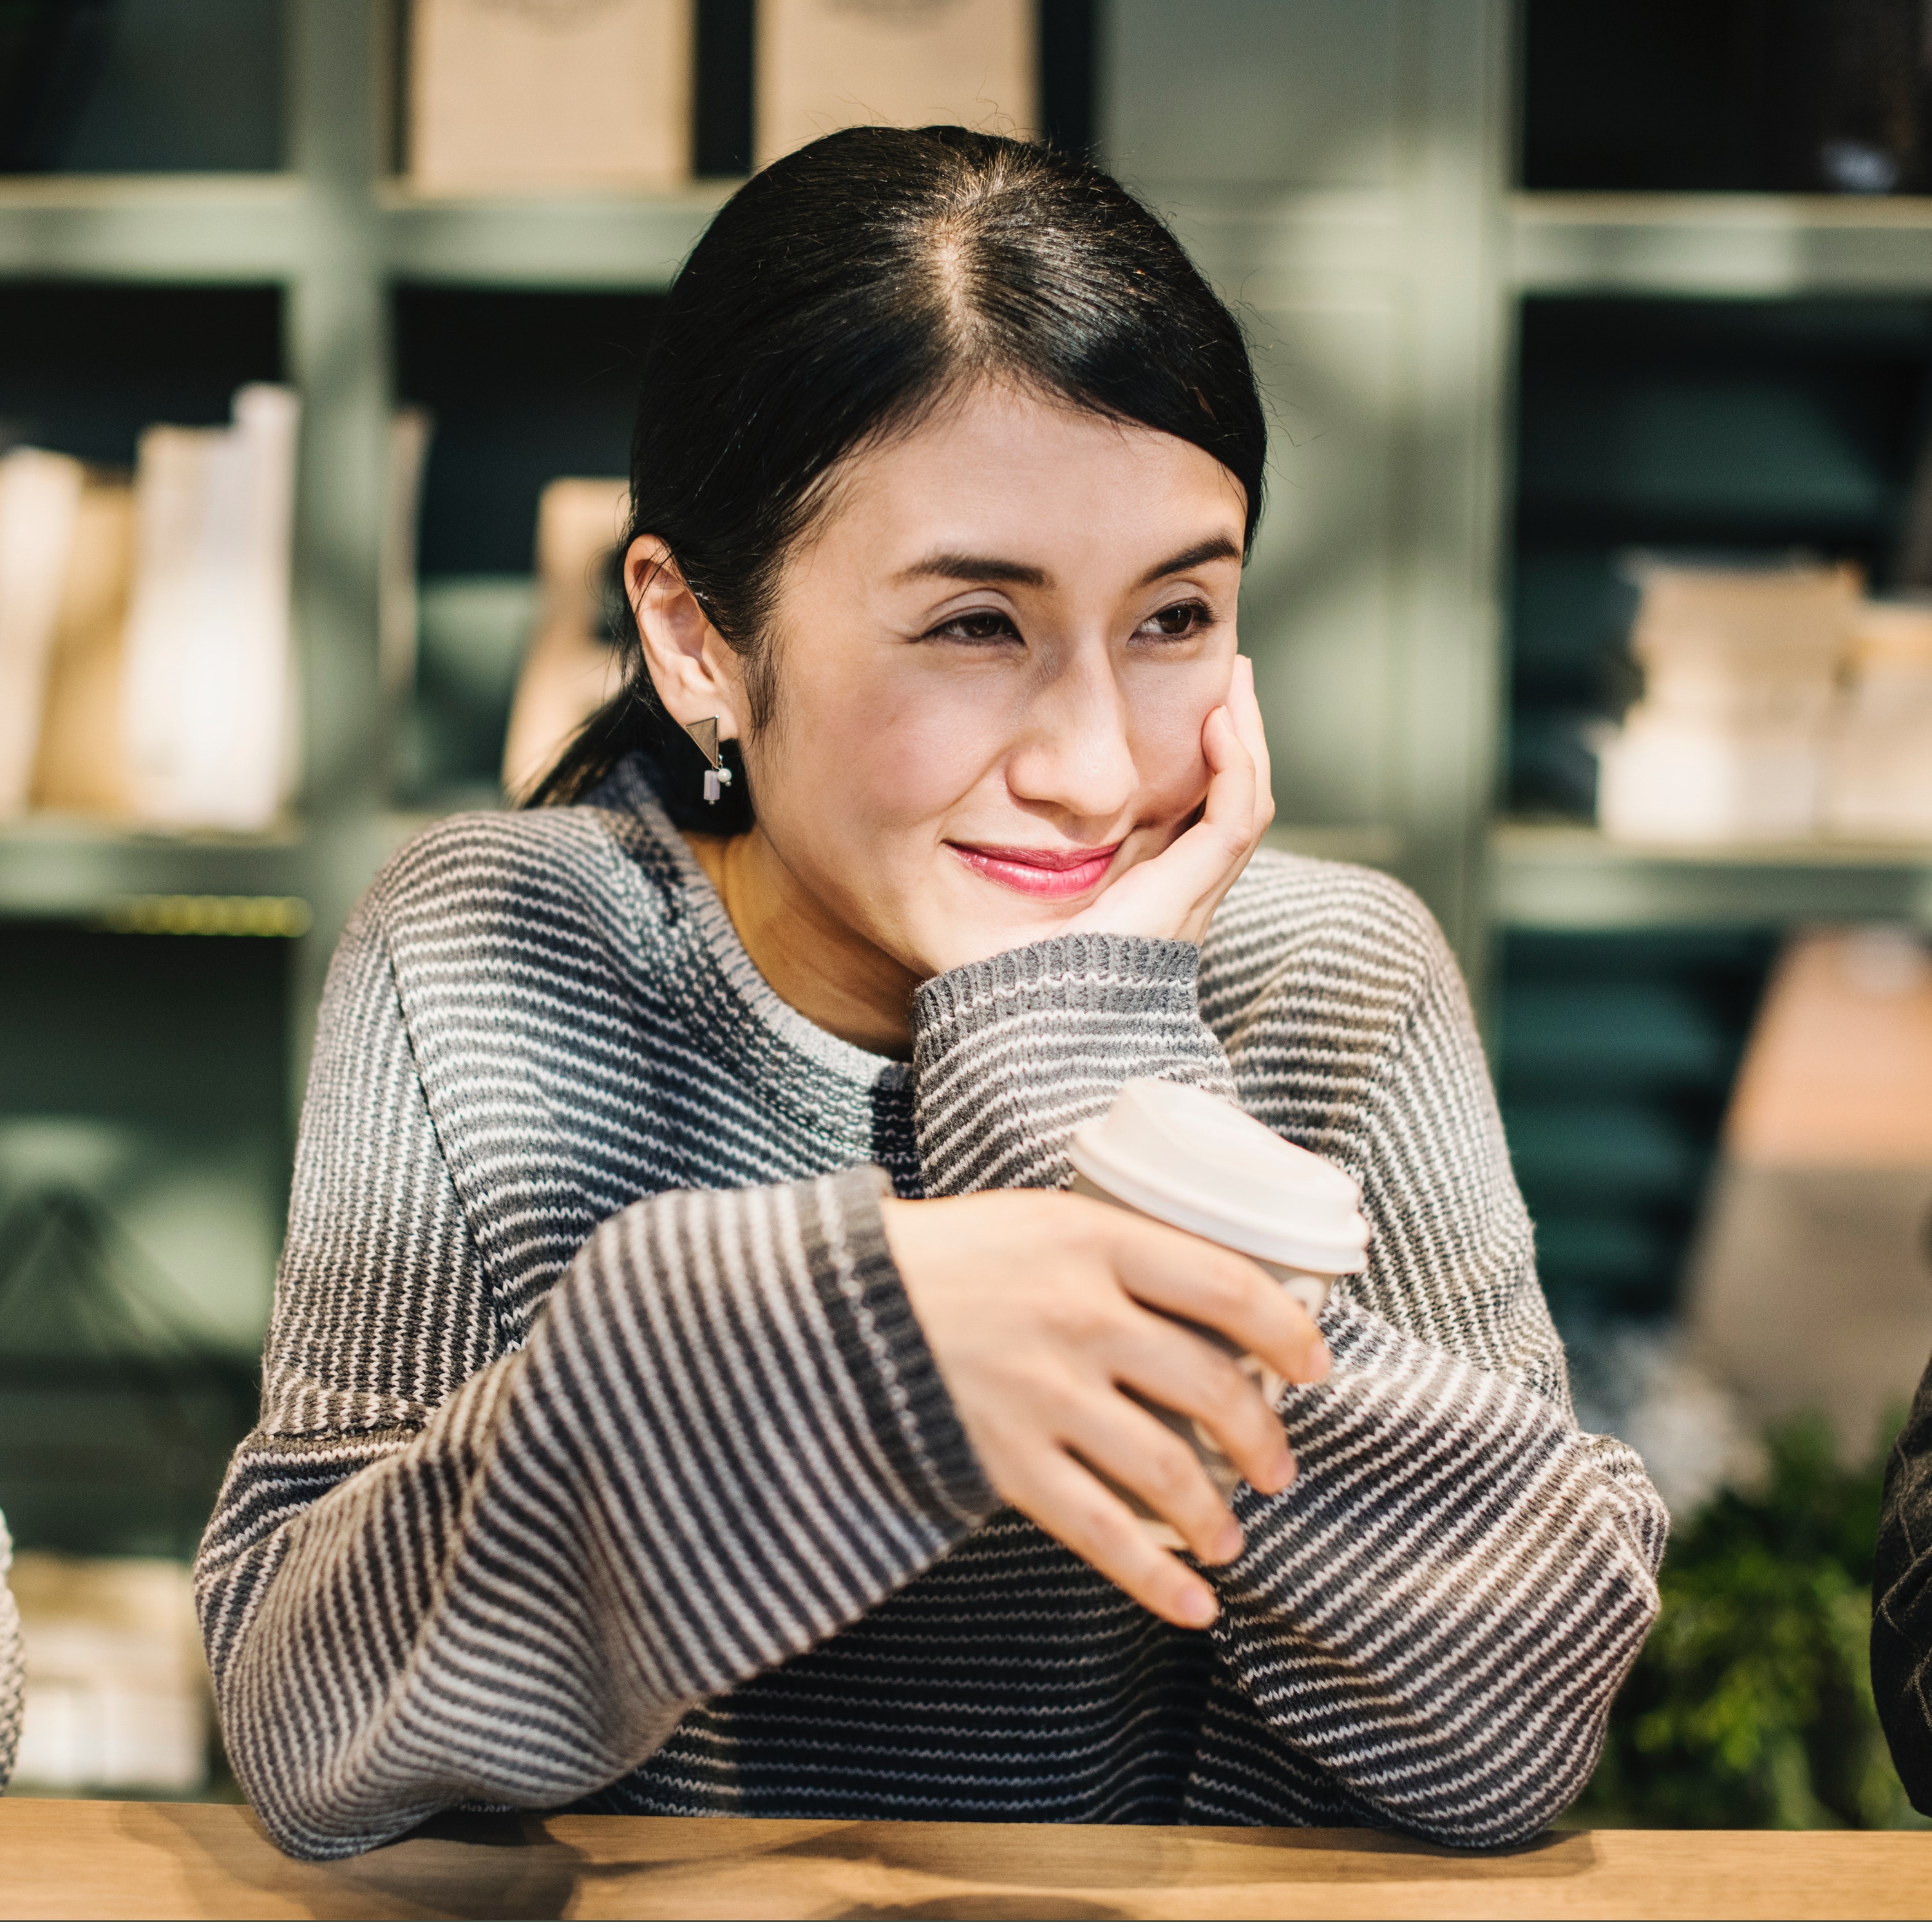
facial expression, beauty, smile, finger, hand, mouth, neck, ear, photography, child, black hair, happy, sitting